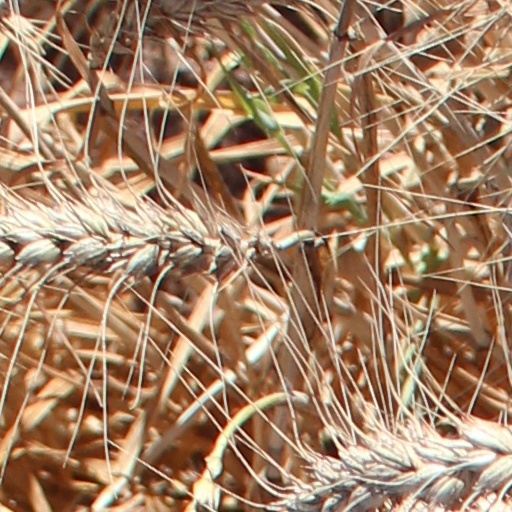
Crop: wheat